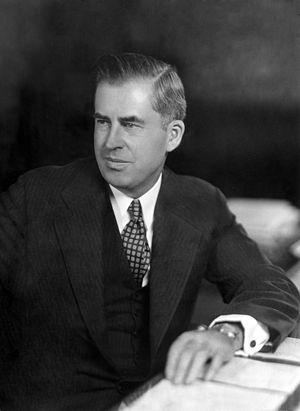
L'élection présidentielle américaine de 1948 s'est déroulée le mardi 2 novembre 1948.
L'Histoire de l'Iowa est marquée par une colonisation européenne à la recherche des richesses du territoire, les gisements de plomb et les terres fertiles qui ont donné de grosses récoltes de céréales, au prix de combats très durs contre les tribus amérindiennes.
Cet article est une liste des vice-présidents des États-Unis classée par ordre chronologique de début de mandat. Cette dernière peut également être classée par ordre de prénom, par ordre de durée de mandat, par État d'origine, par ordre de prénom du président associé et par ordre de parti politique.